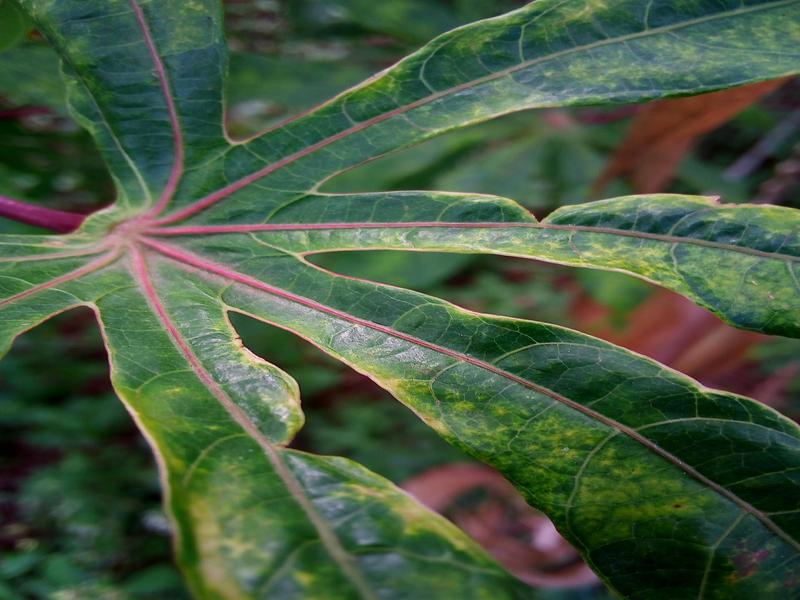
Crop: cassava
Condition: mosaic_disease